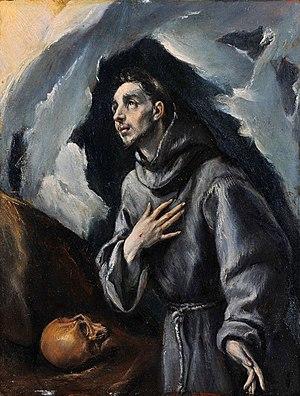
Saint François, attribué au Greco
L'affaire de présumés faux tableaux d'art ancien est une affaire criminelle concernant plusieurs tableaux de maîtres anciens inondant le marché de l'art international et signalés comme étant des faux par une lettre anonyme adressée à la justice française en 2015.